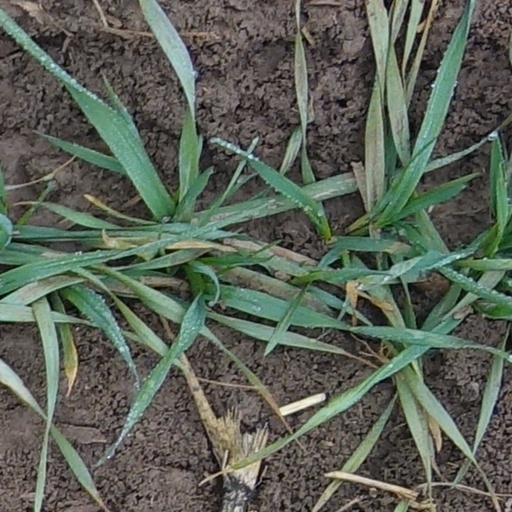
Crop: wheat